Ghosthunter (video game)

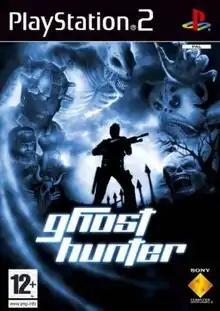
European cover art

Ghosthunter is a third-person shooter video game developed by SCEE Cambridge Studio and published by Sony Computer Entertainment for the PlayStation 2. It was released in Europe in December 2003, in North America by Namco Hometek in August 2004 and in Japan by Electronic Arts in September 2004. The game is based primarily around ghost hunting, and tells the story of Lazarus Jones, a rookie detective with the Detroit Police Department, who accidentally releases a group of imprisoned ghosts from their confinement. When one of the ghosts kidnaps his partner, Jones must enter the ghost realm to track her down. The game received mixed reviews upon release, with critics praising its graphics but criticizing its brevity and linearity.